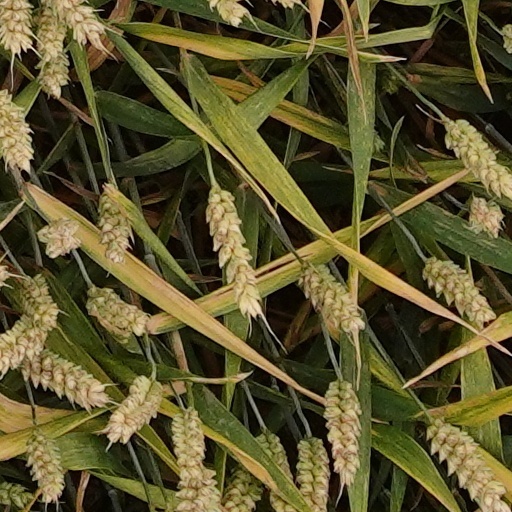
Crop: wheat